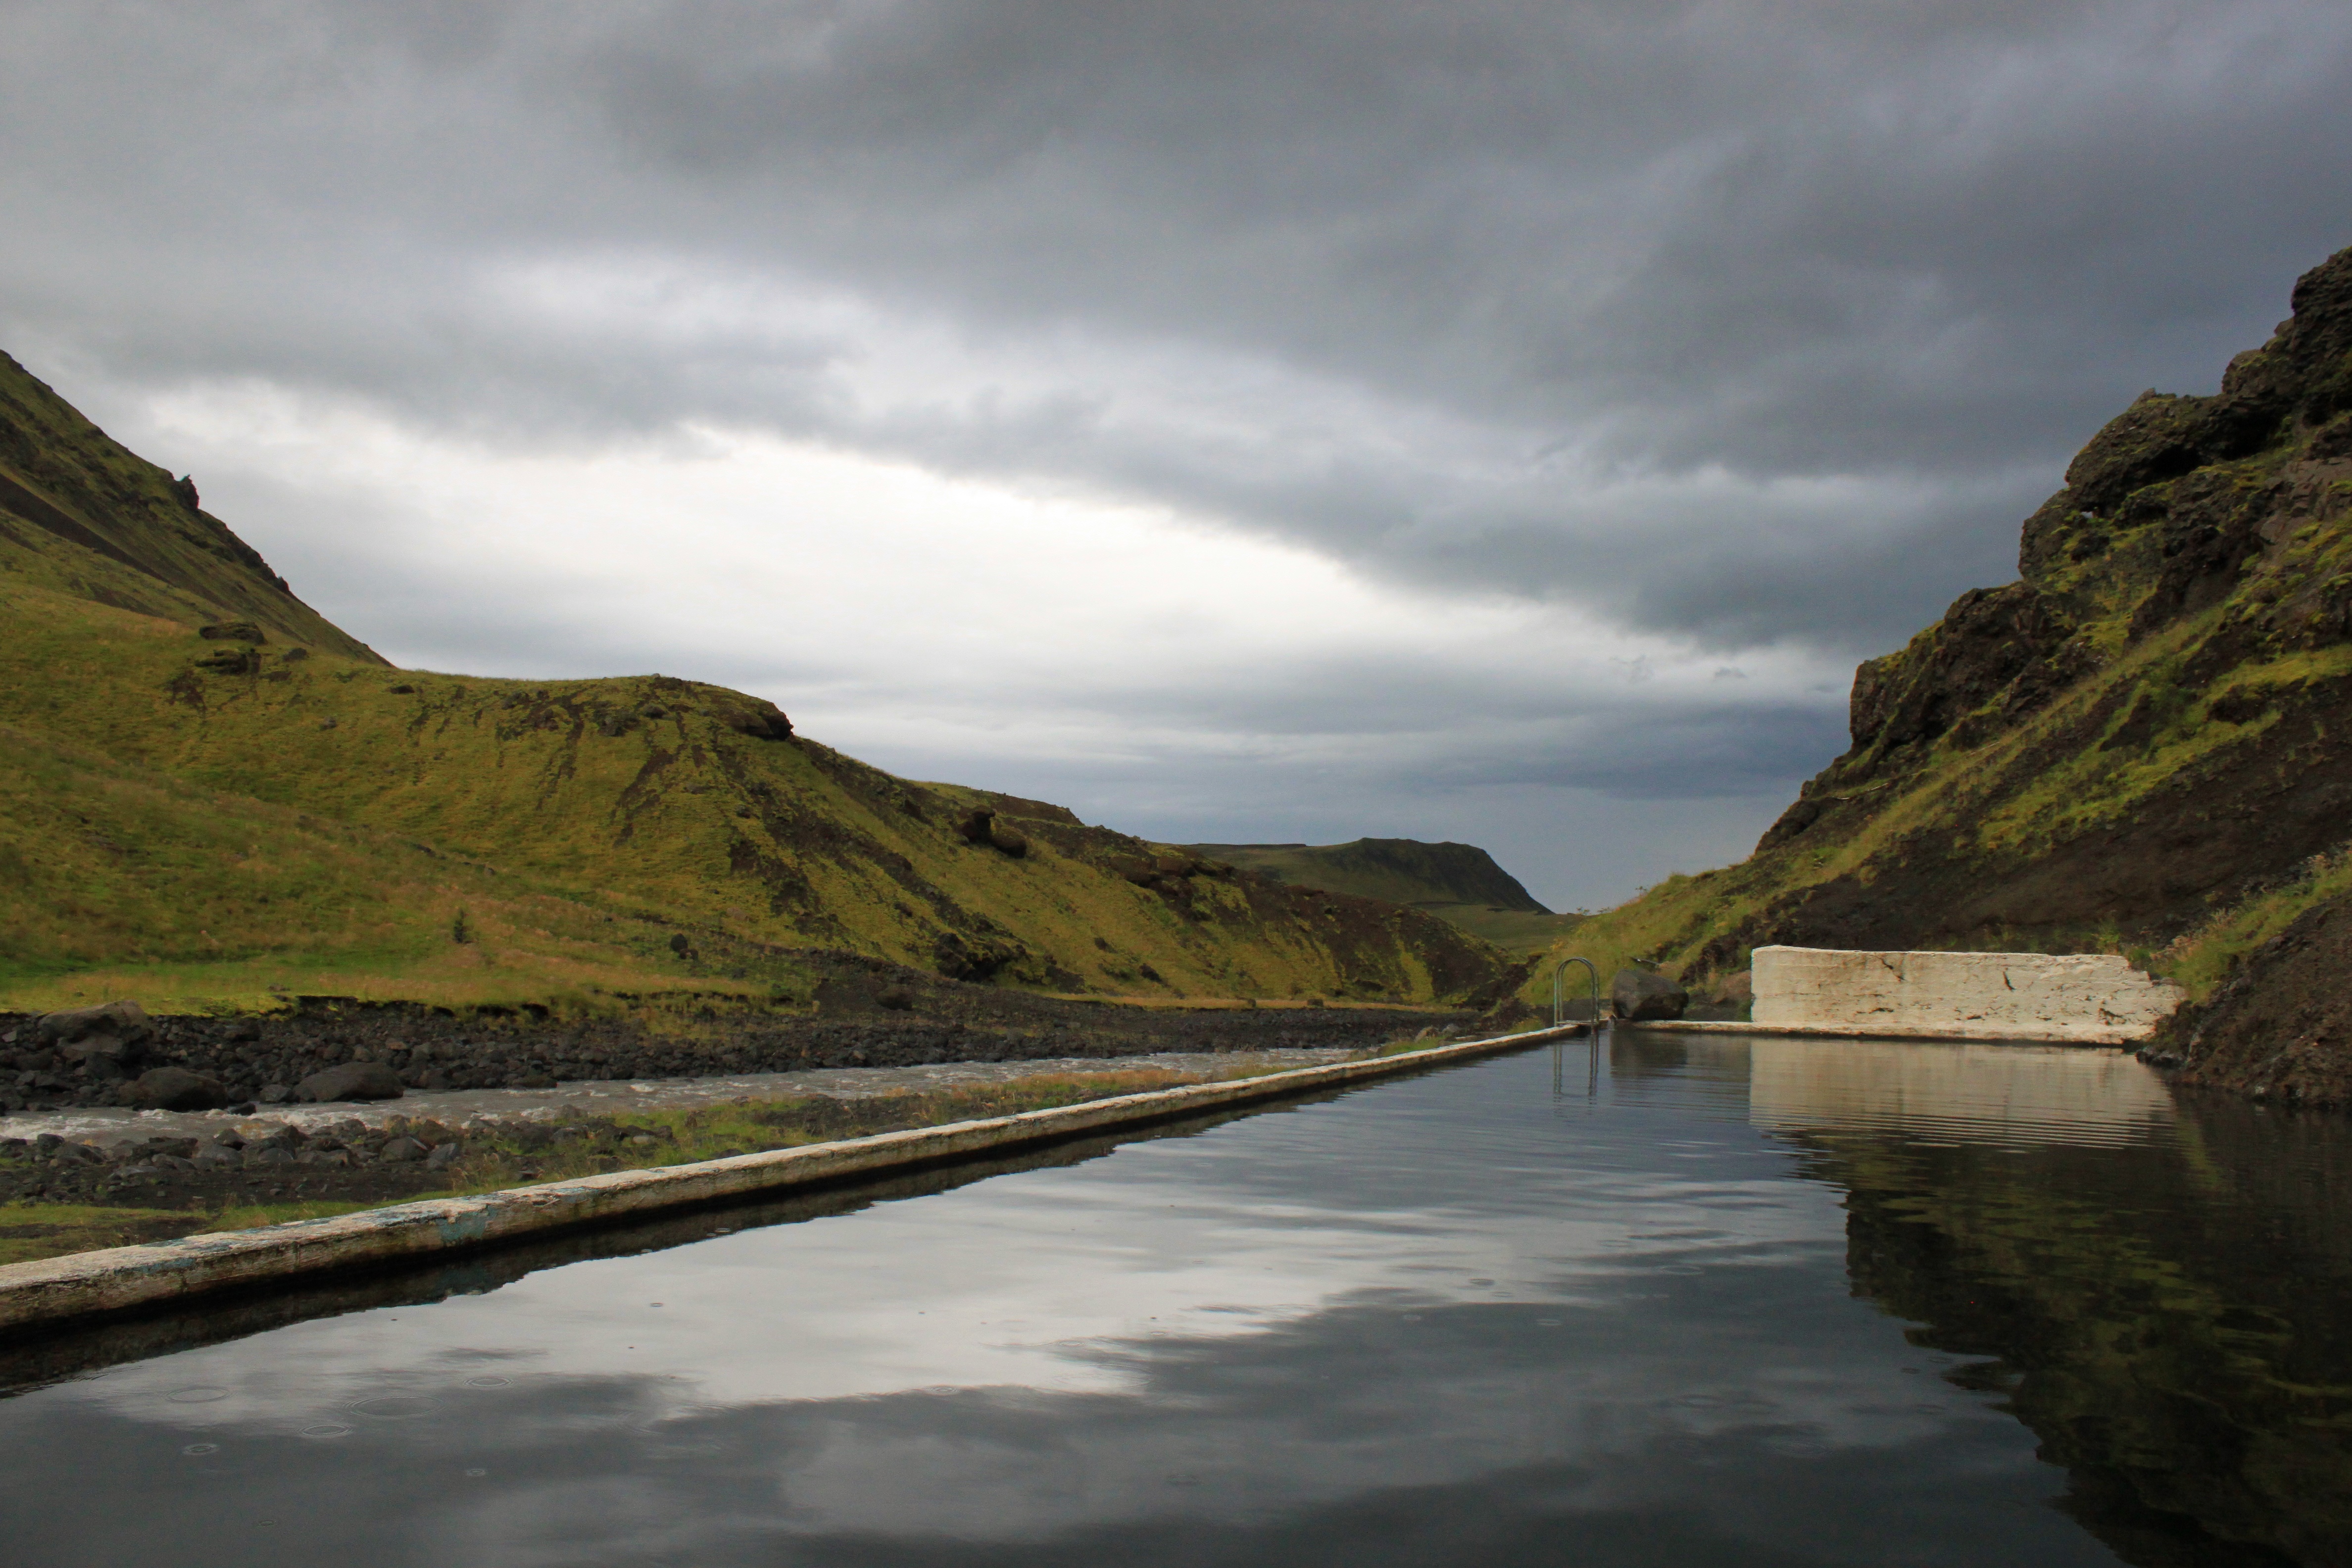
landscape, sea, coast, water, nature, mountain, cloud, hill, shore, lake, river, pool, reflection, bay, fjord, iceland, reservoir, highland, waterway, body of water, loch, mirror image, showers, landform, geographical feature